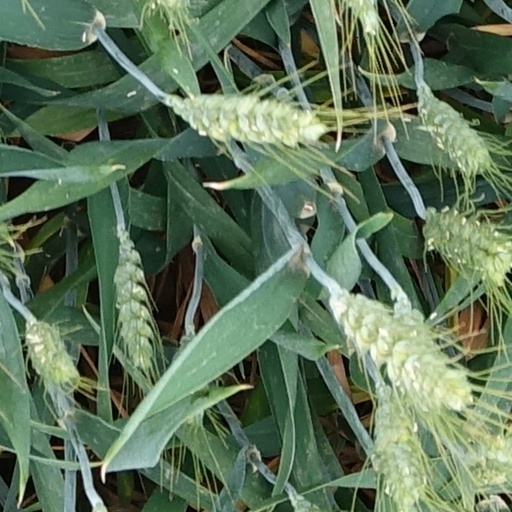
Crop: wheat